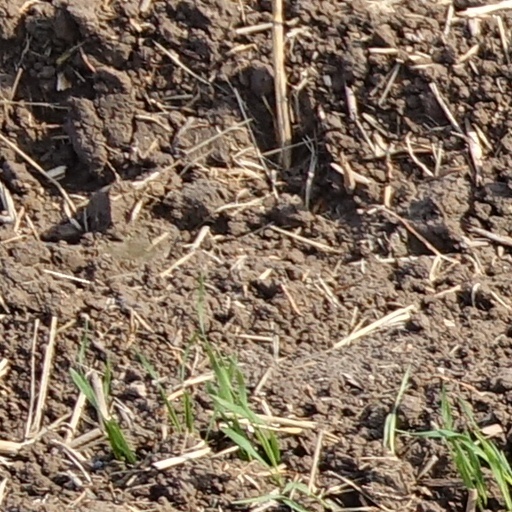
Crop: wheat